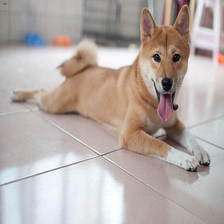
Species: dog
Breed: shiba inu